César Berthier

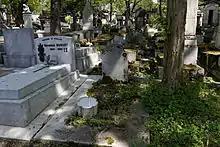
Tomb at the Père Lachaise Cemetery

He commanded the 27th military division in Turin (1808-1811) and the 23rd Military Division in Corsica (1811-1814).